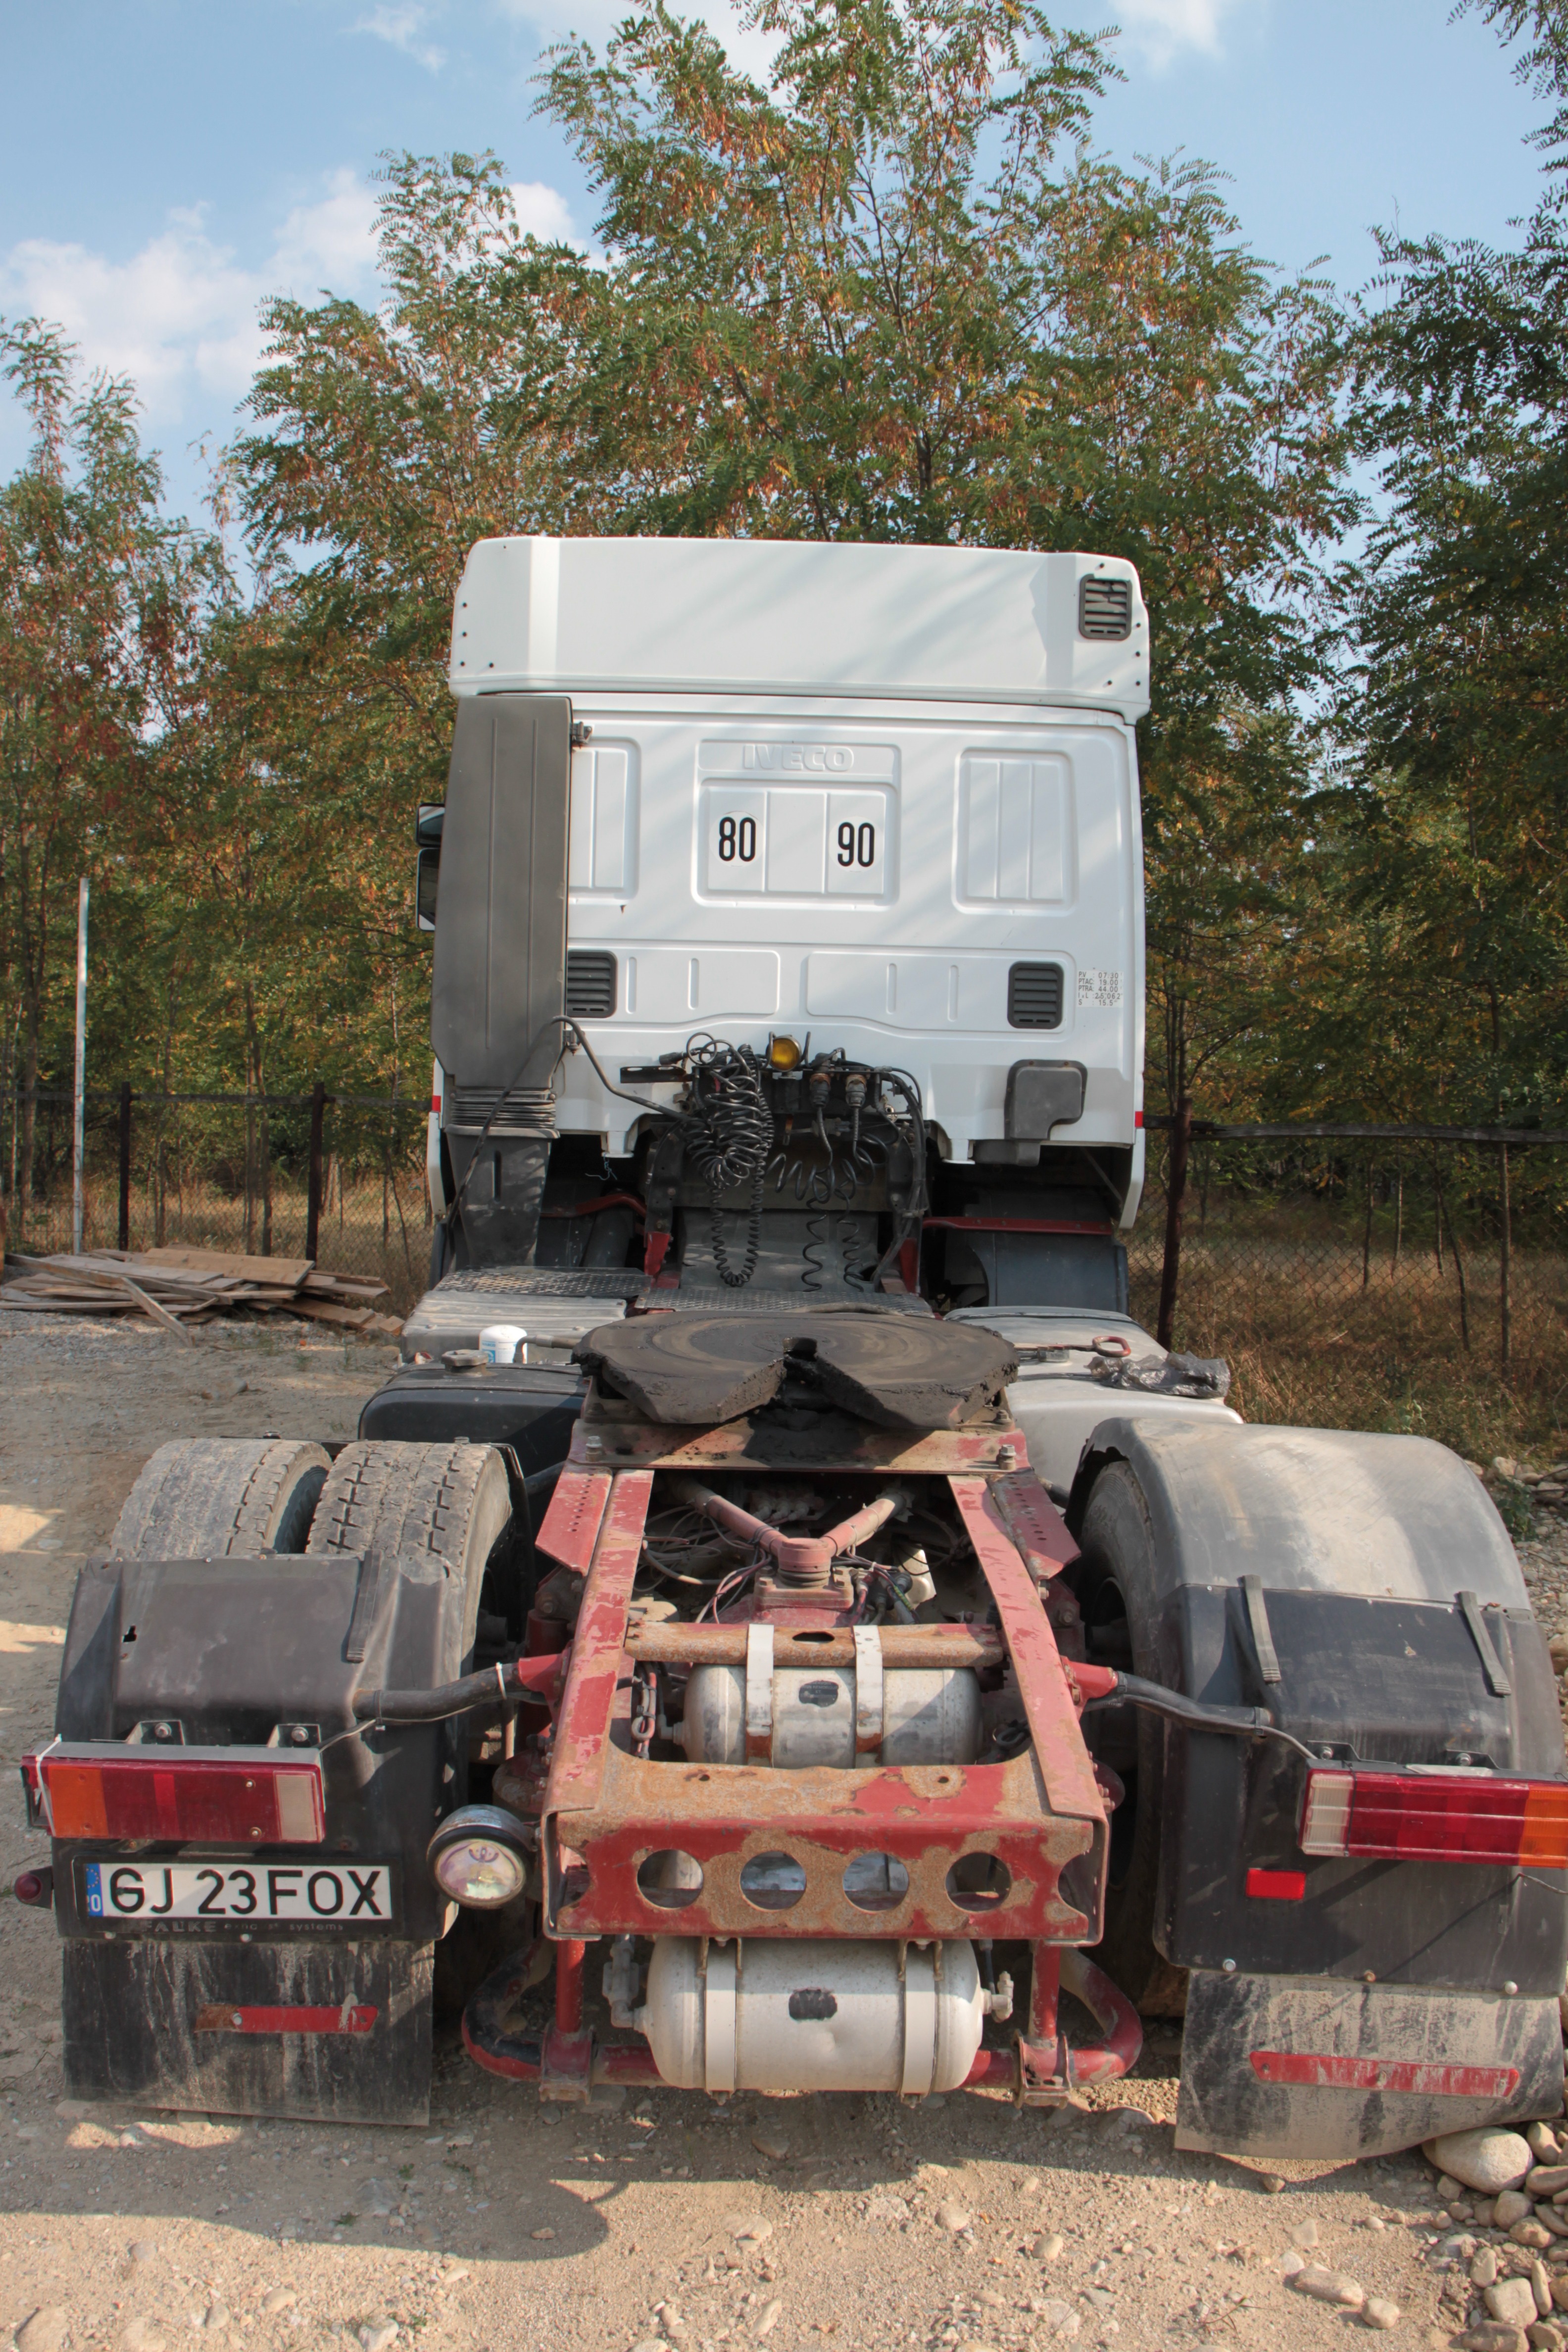
car, tractor, asphalt, transportation, transport, truck, vehicle, power, locomotive, head, iveco, editorial, agricultural machinery, land vehicle, off roading